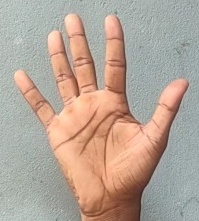
ASL sign: 5